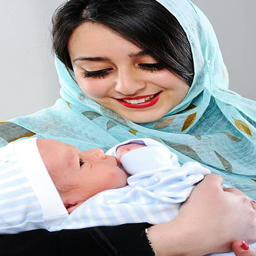
portrait of a woman holding her newborn baby